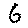
Label: 6